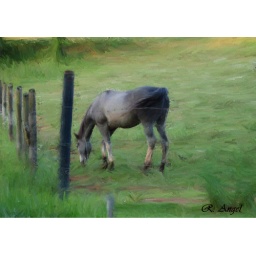
This is a horse I saw in a field liked the look of this one.